Frank Varrichione

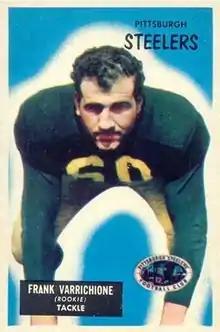
The young and athletic Varrichione as a rookie in 1955, wearing Notre Dame green.

Frank Joseph Varrichione (pronounced "Vair-akee-oh'-nee;" January 14, 1932 – January 6, 2018) was an American professional football player who was a tackle for 11 seasons in the National Football League (NFL). He played college football for the Notre Dame Fighting, winning a national championship with a 9-0-1 record in 1953.